Richard Gasquet

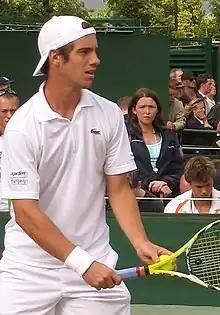
Gasquet at the 2007 Wimbledon Championships

Gasquet's 2007 started with a quarterfinal showing in Adelaide, followed by a semifinal appearance in Sydney. He went on to reach the fourth round of the Australian Open, losing to Tommy Robredo in four sets. At Monte Carlo, he notched his first win over a top-10 opponent of the year, winning his third-round match over Ivan Ljubičić, ranked No. 8 at the time. However, he then lost his quarterfinal match to twice former Monte Carlo champion Juan Carlos Ferrero. Gasquet reached his first final of the season two weeks later at Estoril, but the up-and-coming Serbian player Novak Djokovic got the better of him in three sets.